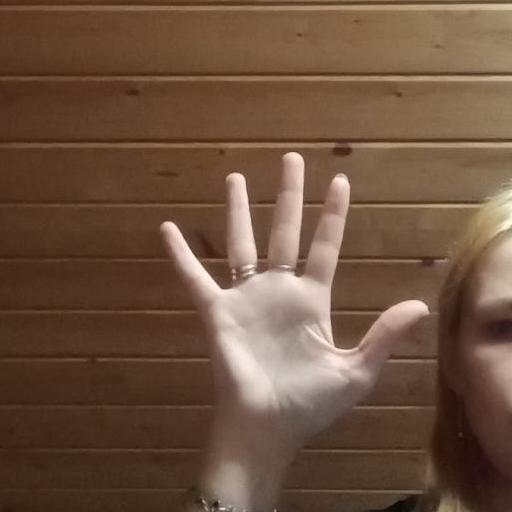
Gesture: palm